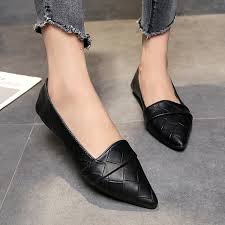
Label: Ballet Flat